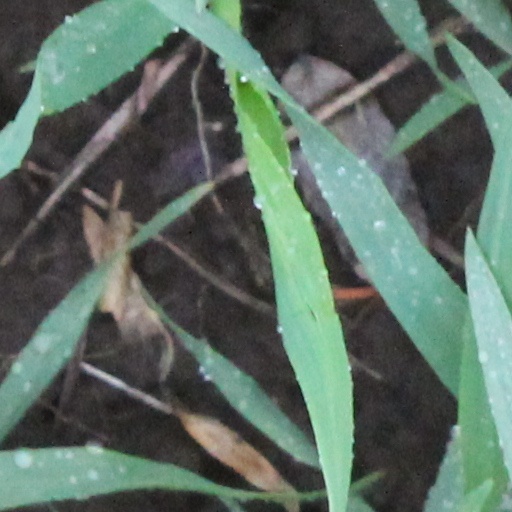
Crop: wheat